James S. Chambers (editor)

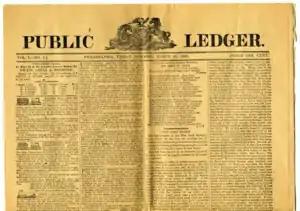
"Public Ledger" first edition (March 25, 1836)

Chambers was an editor for Philadelphia newspapers, including the "Philadelphia Bulletin" and "Philadelphia Record".